Ossimo

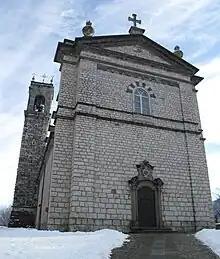
Parish church

Ossimo (Camunian: ) is a town and "comune" in the province of Brescia, Lombardy, northern Italy. It is part of Val Camonica, and is divided into two centers: Ossimo Superiore and Ossimo Inferiore.